Mary Hogarth

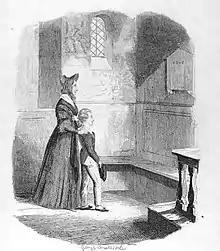
Rose Maylie and Oliver Twist standing in a room.

Hogarth is believed to have influenced a number of Dickens characters. She is seen as the inspiration for Rose Maylie in "Oliver Twist", which was publishing serially when Mary died. In the book, Maylie suffered a sudden illness, although unlike Hogarth, Maylie did not die. Robert Douglas-Fairhurst, an author who studied Dickens, believed that Dickens wanted to "give the story a different ending." Hogarth is also seen as the inspiration for Little Nell in "The Old Curiosity Shop". Nell had many traits that Dickens associated with Hogarth, including describing Nell as "young, beautiful and good", and Nell also dies suddenly in the book. Other characters believed to have been inspired by Mary include Kate Nickleby, the 17-year-old sister of the hero of the novel "Nicholas Nickleby"; Agnes Wickfield, the heroine in "David Copperfield" (her character was a mixture of both Mary and Georgina, another of Dickens' sister-in-laws); Ruth Pinch from "Martin Chuzzlewit"; Lilian, the child who appears in Trotty Veck's visions in "The Chimes"; and Dot Peerybingle, the sister in "The Cricket on the Hearth". Unlike Hogarth, Dickens' wife Catherine does not appear to have been the inspiration for any of his characters.